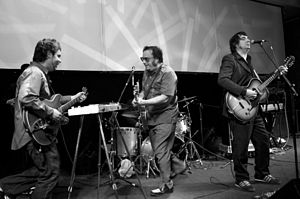
Los Tres
Los Tres er en chilensk rock en español-gruppe, der i virkeligheden består af fire, og ikke tre, medlemmer. I 1990'erne var gruppen sammen med La Ley og Lucybell en af de populæreste og indflydelsesrige i Chile.